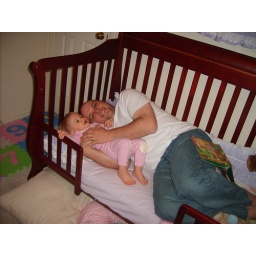
3074 Jan 4 2008 with Daddy in Maddies big girl bed